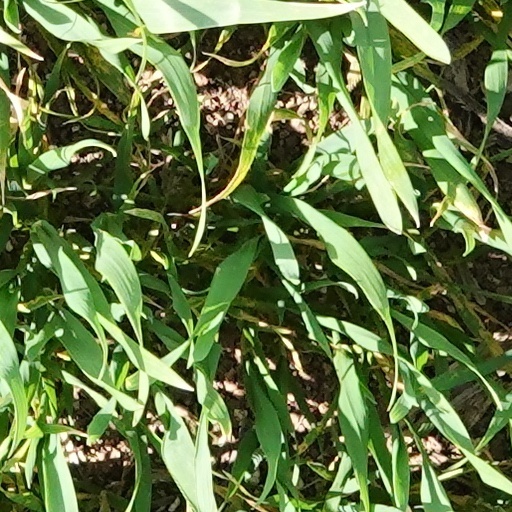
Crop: wheat